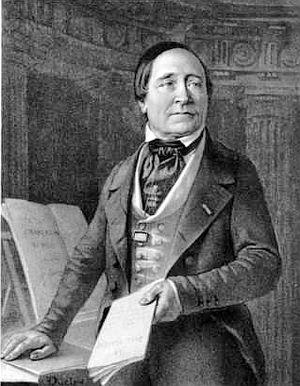
Louis-Antoine-Eléonor Ponchard est un chanteur d'opéra et pédagogue français né le 31 août 1787 à Paris et mort le 6 janvier 1866 à Paris.